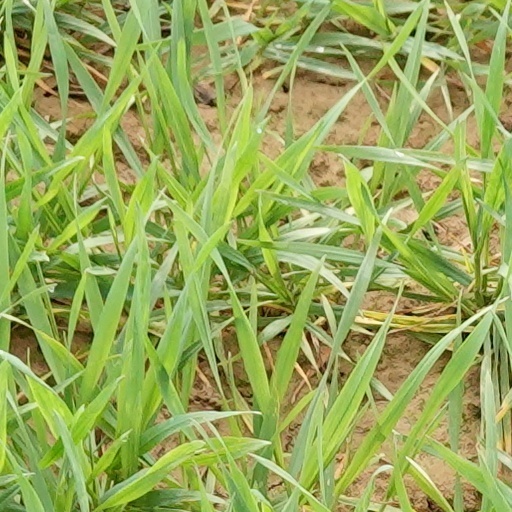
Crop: wheat